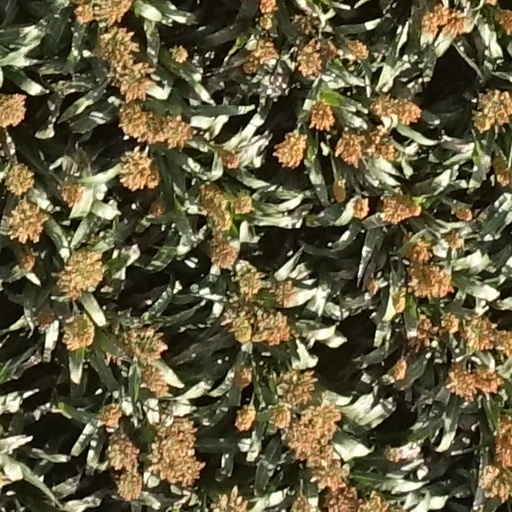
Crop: sorghum